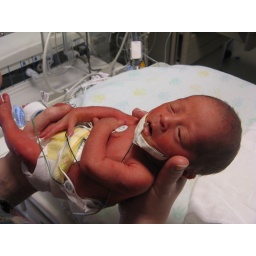
After his sponge bath by dad, mom gets to hold him while his bed is changed.